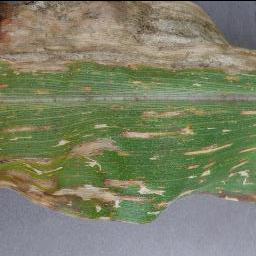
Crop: corn
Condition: (maize)_cercospora_spot_gray_spot